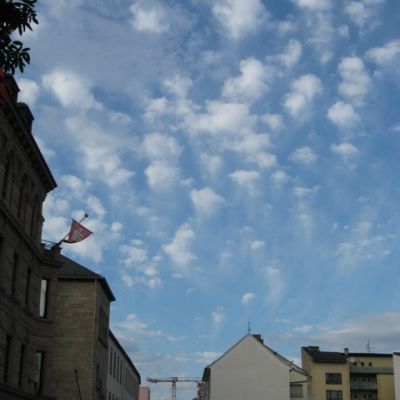
Cloud type: Altocumulus (Ac)